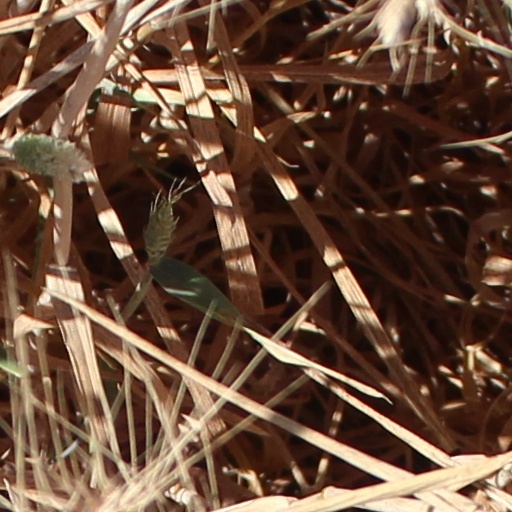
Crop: wheat